Ada Kaleh

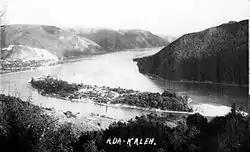
General view from north, photo from the end of the 19th century

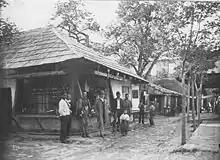
The bazaar

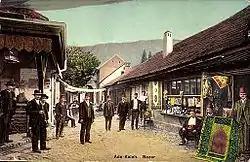
Ada Kaleh in 1912

Ada Kaleh (from , meaning "Island Fortress"; or ; Serbian and Bulgarian: Адакале, "Adakale") was a small island on the Danube, located in Romania, that was submerged during the construction of the Iron Gates hydroelectric plant in 1970. The island was about downstream from Orșova and was less than two kilometers long and approximately half a kilometer wide (1.75 x 0.4–0.5 km). Ada Kaleh was inhabited by Turkish Muslims from all parts of the Ottoman Empire, and there were also family ties to the Turkish Muslim populations of Vidin and Ruse, Bulgaria due to exogamic marriages.